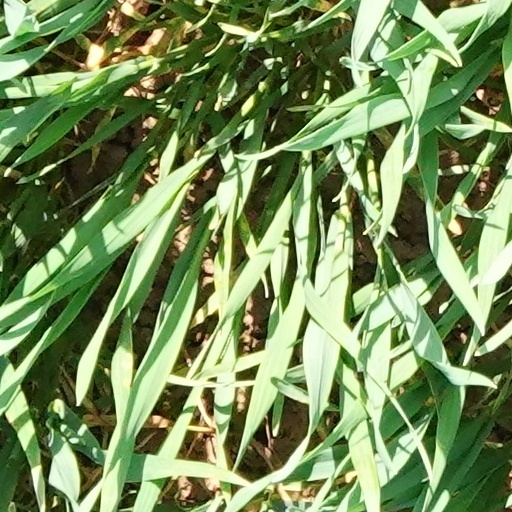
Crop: wheat